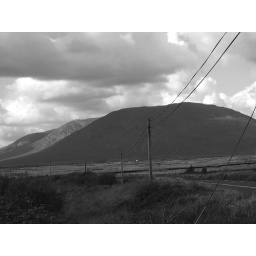
Check out the red roofed house in the distance. September 2006